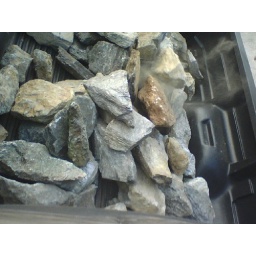
Lots of rocks in truck bed